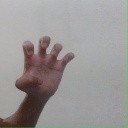
अक्षर: झ